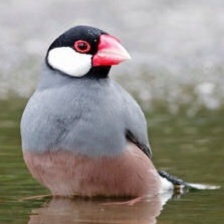
Species: JAVA SPARROW
Scientific name: LONCHURA ORYZIVORA